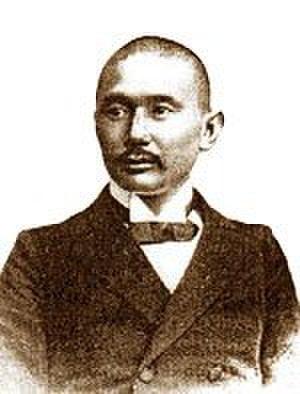
Ovché Narzounof est un explorateur et tibétologue kalmouk, sujet de l'Empire russe.